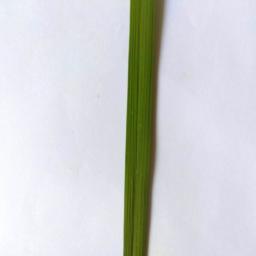
Label: Rice___Healthy